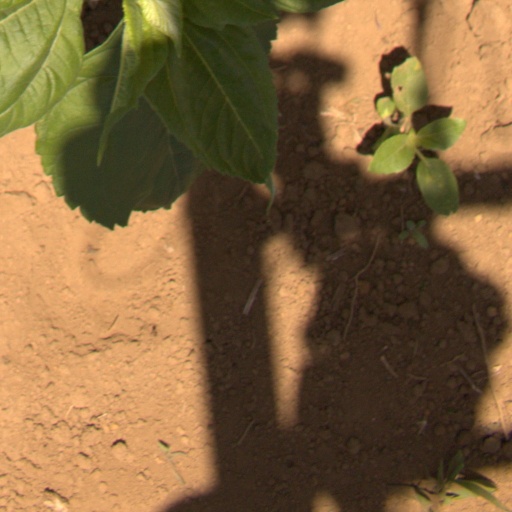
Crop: Jerusalem artichoke